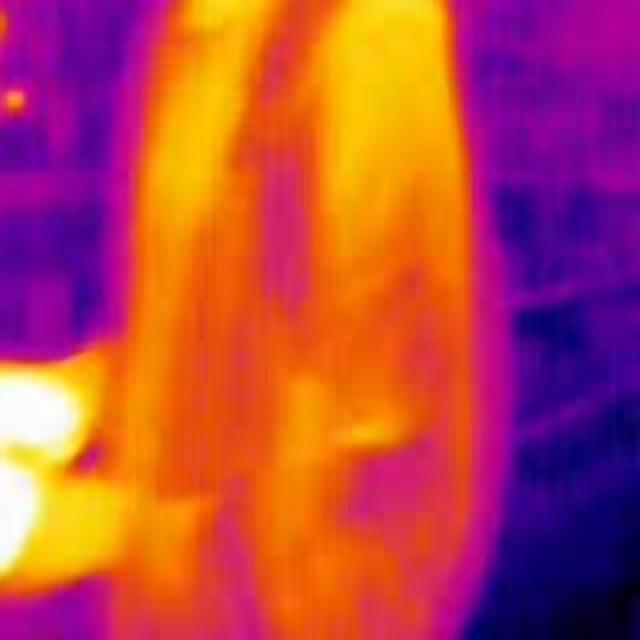
Detected objects:
label: person